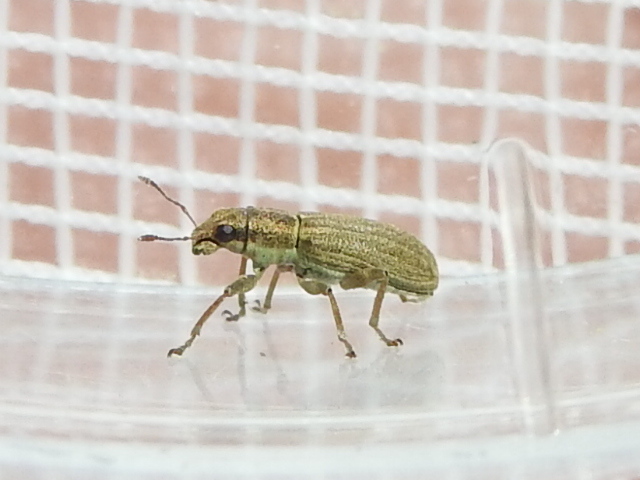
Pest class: pea_leaf_weevil